Surface chemistry of cooking

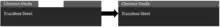
The self-healing properties of stainless steel are such that when part of the protective oxide layer gets scratched off, more of the steel reacts, leaving the surface protected again.

Stainless steel is considered stainless because it has at least 11% chromium by mass. Chromium is a relatively inert metal and does not rust or react as easily as plain carbon steel. This is what makes it an exceptional material for cooking. It is also fairly inexpensive, but does not have a very high thermal conductivity. From a surface standpoint, this is because of the thin layer of chromium oxide that is formed on the surface. This thin layer protects the metal from rusting or corroding. While it is protective, the oxide layer is not very conductive, which makes cooking food less efficient than it could be. For most cooking applications, high thermal conductivity is desirable to create an evenly heated surface on which to cook. In this way, stainless steel is usually not considered high-grade cookware.